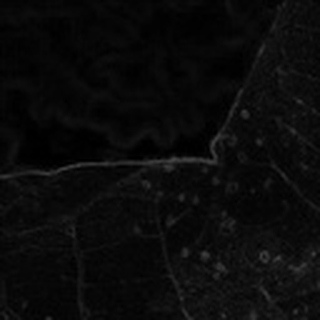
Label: cotton_aphids